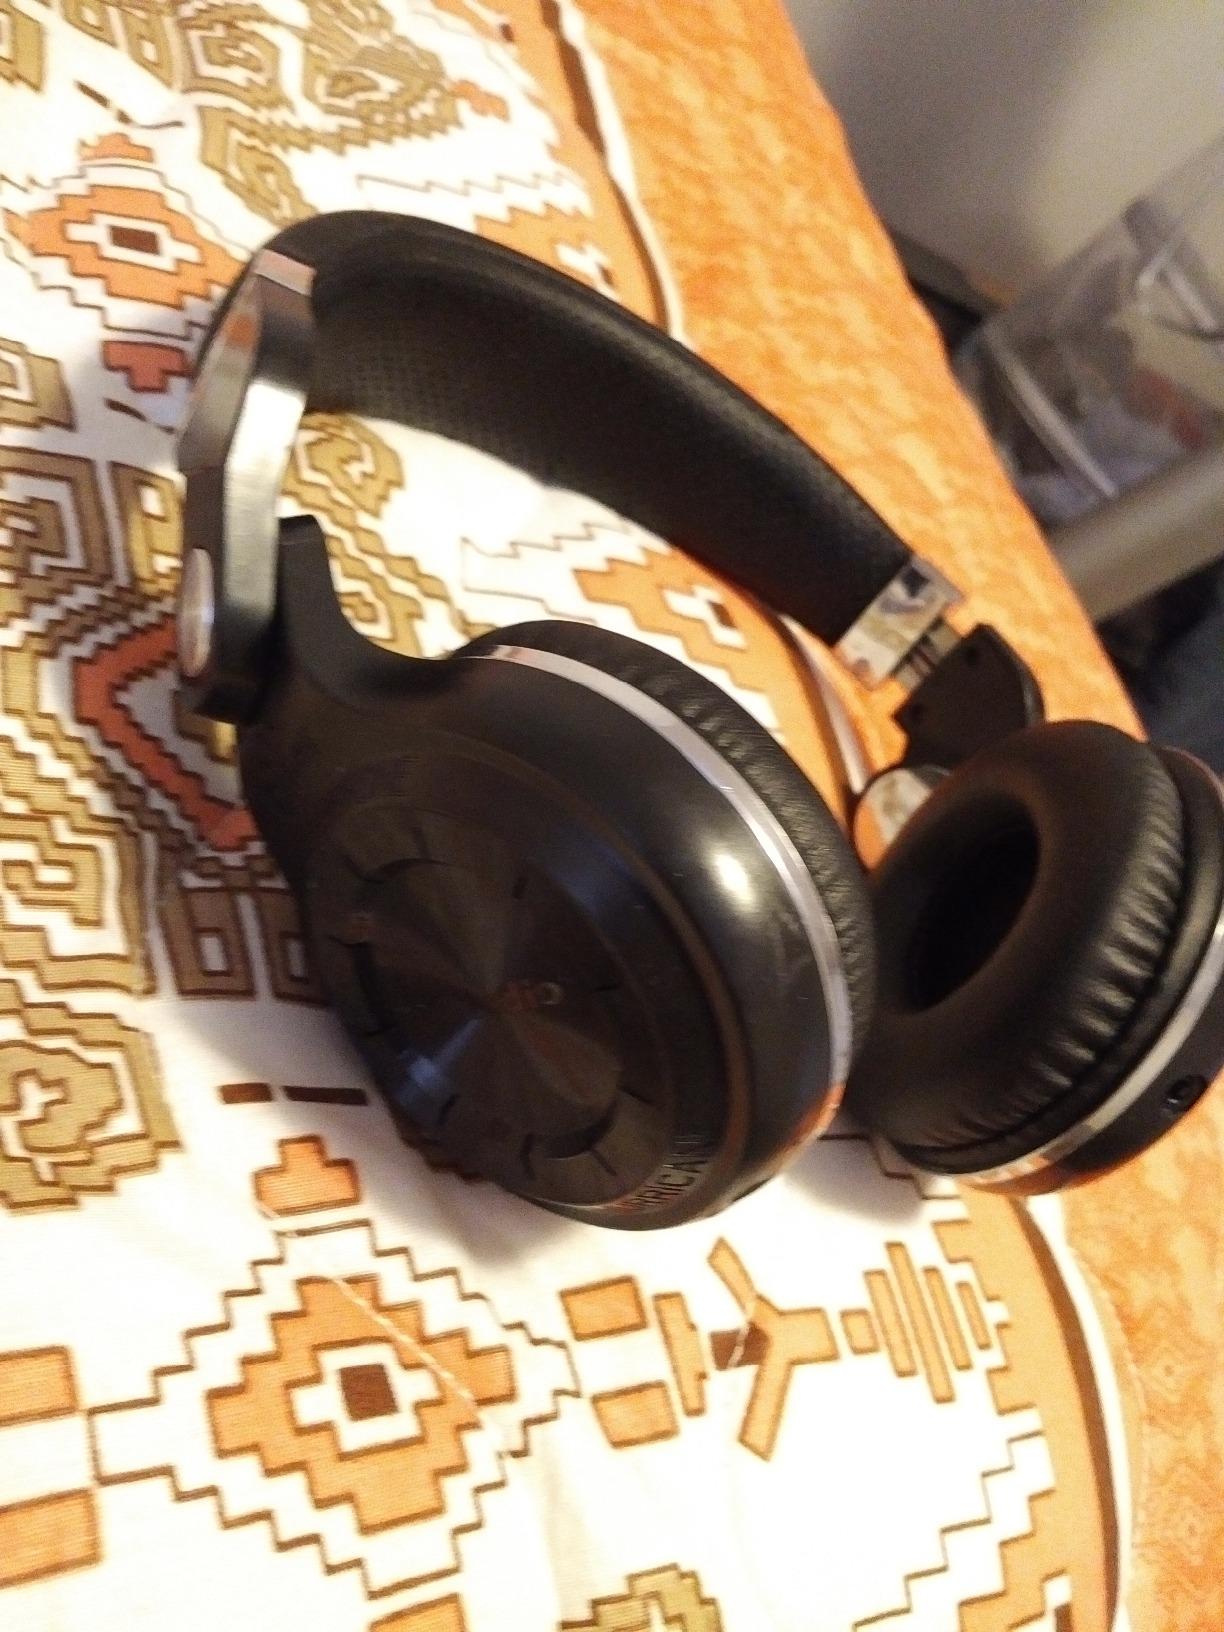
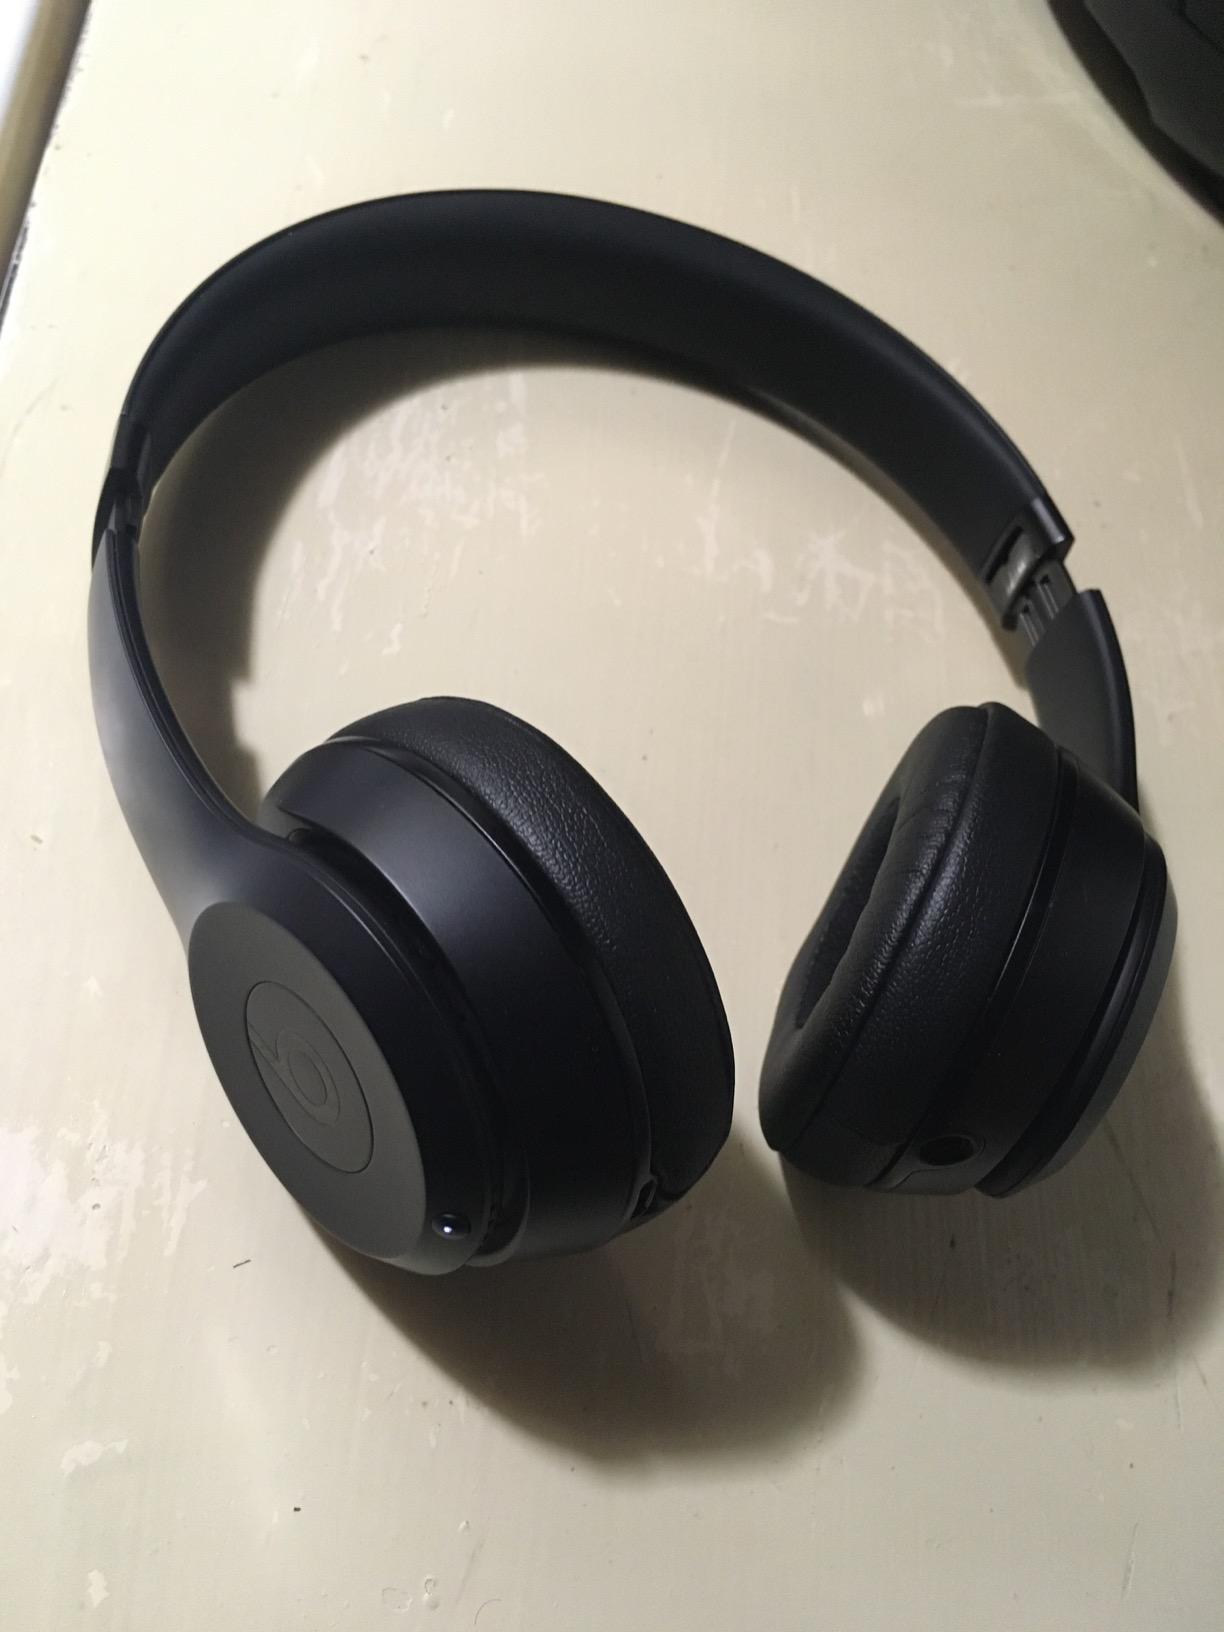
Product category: headphones
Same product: no